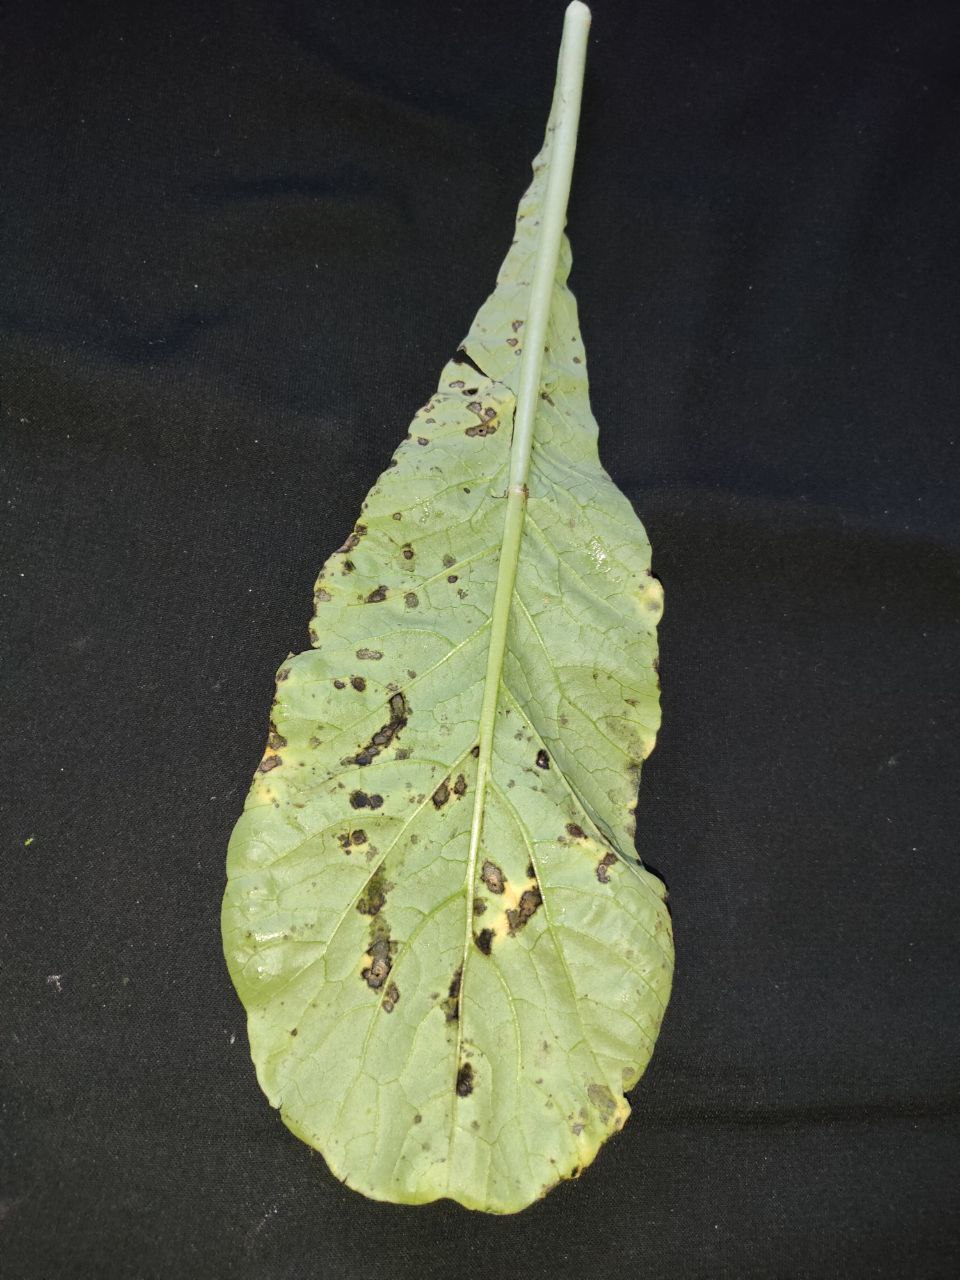
Label: Black leaf spot